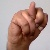
The image shows a hand gesture representing the letter 'N' in Indian Sign Language.